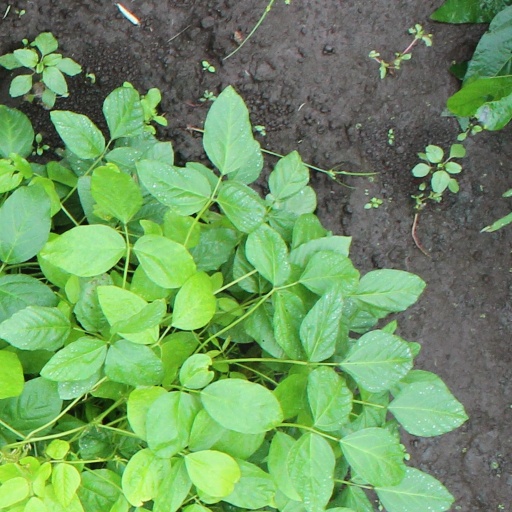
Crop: soybean